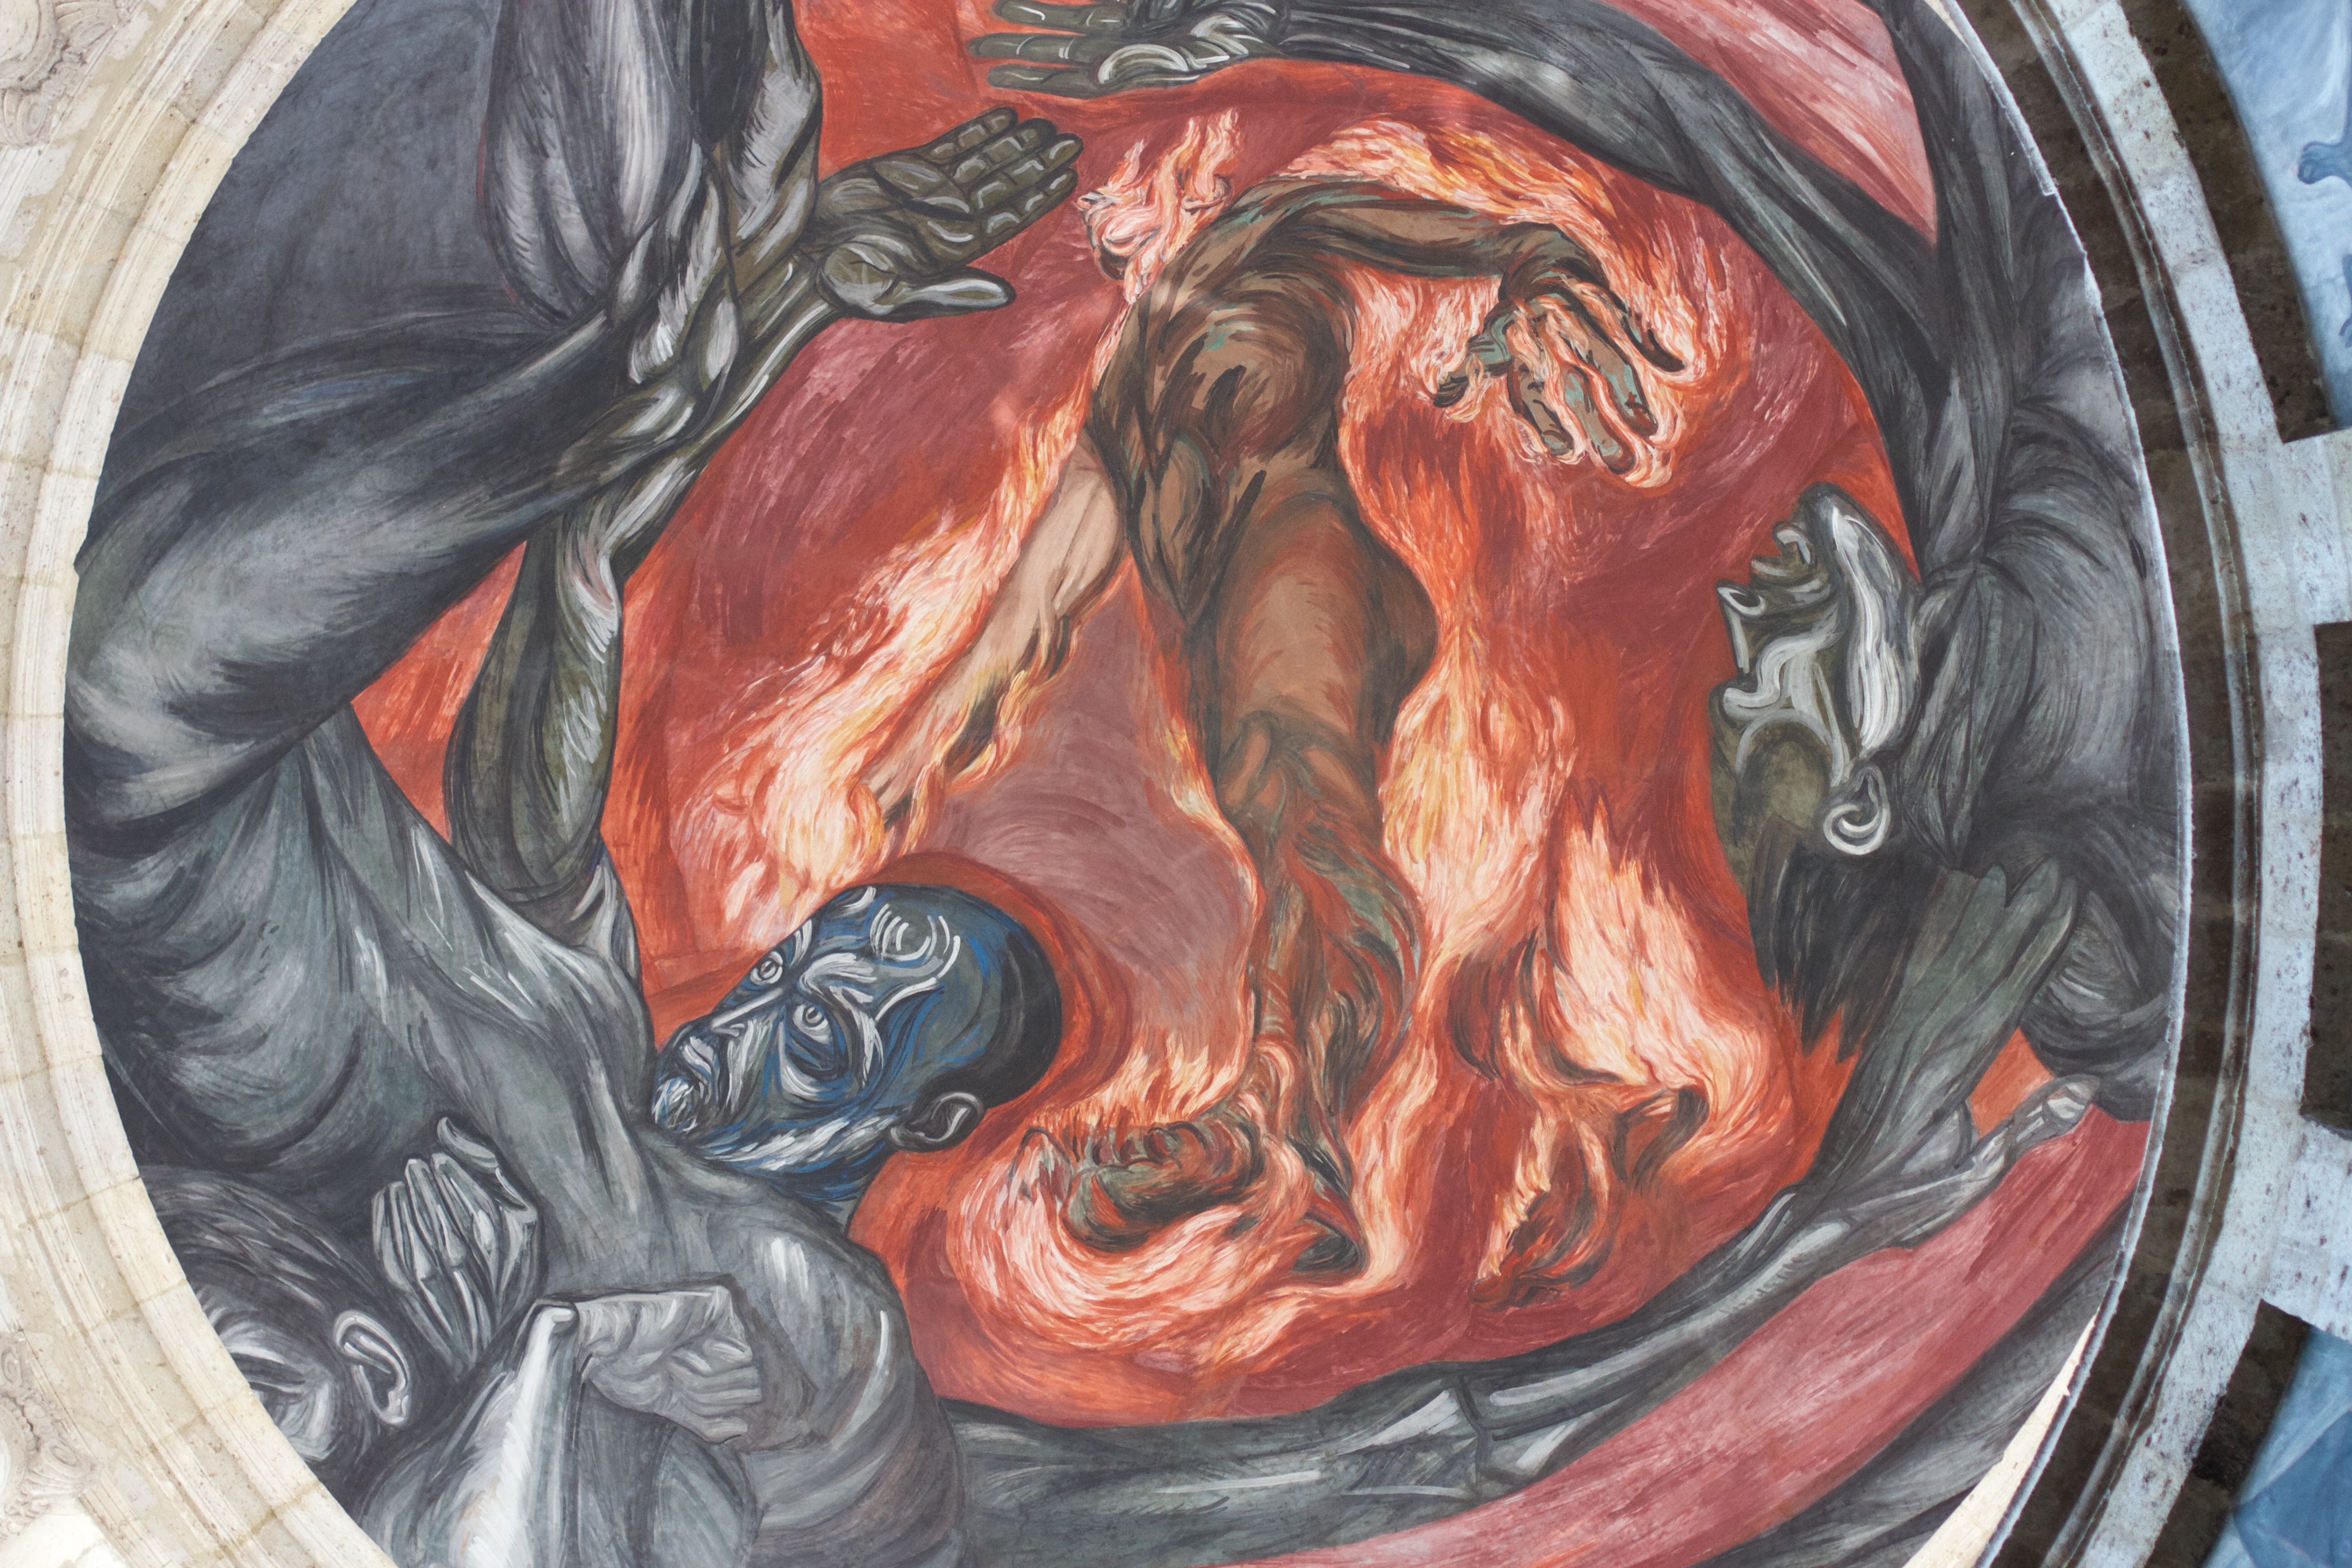
painting, art, sketch, drawing, mural, carving, modern art